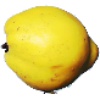
Label: Quince 1